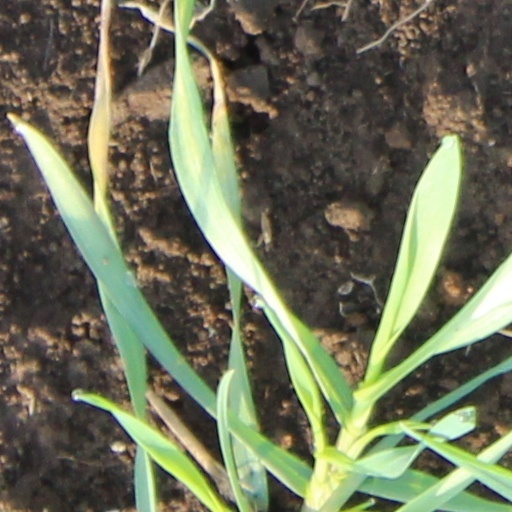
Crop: wheat